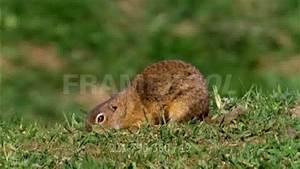
squirrel